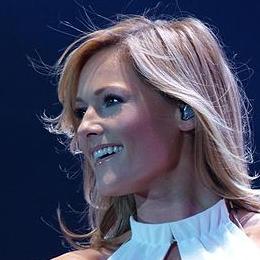
Age: 28